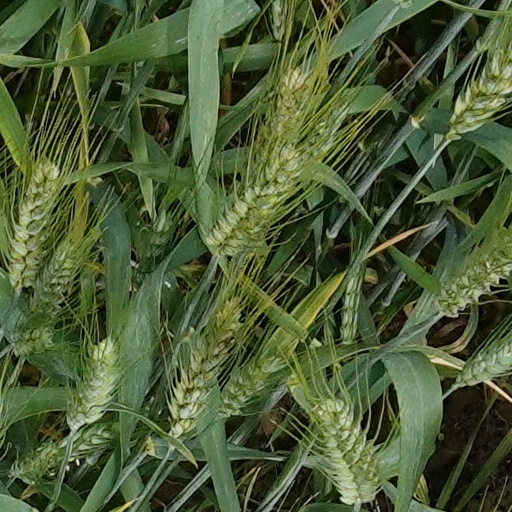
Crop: wheat